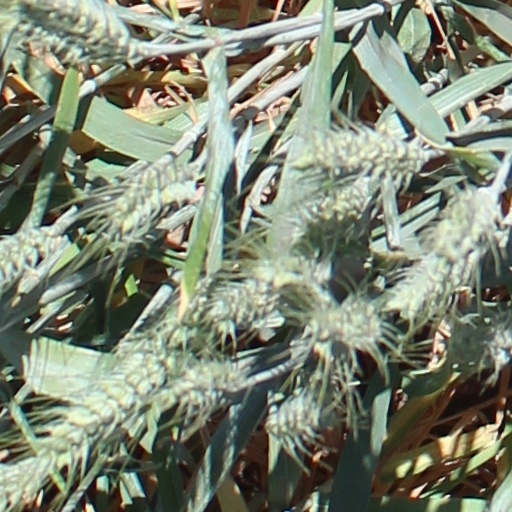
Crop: wheat